Thermal imaging camera

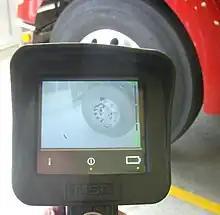
A view of a truck tire through a thermal imaging camera

Since thermal imaging cameras can "see" through darkness or smoke, they allow firefighters to quickly find the seat of a structure fire, or see the heat signature of visually obscured victims. They can be used to search for victims outdoors on a cool night, spot smoldering fires inside a wall, or detect overheating electrical wiring. Thermal imaging cameras were credited with saving multiple lives per year through victim identification and removal from low visibility conditions as early as 1999.